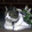
Label: cat